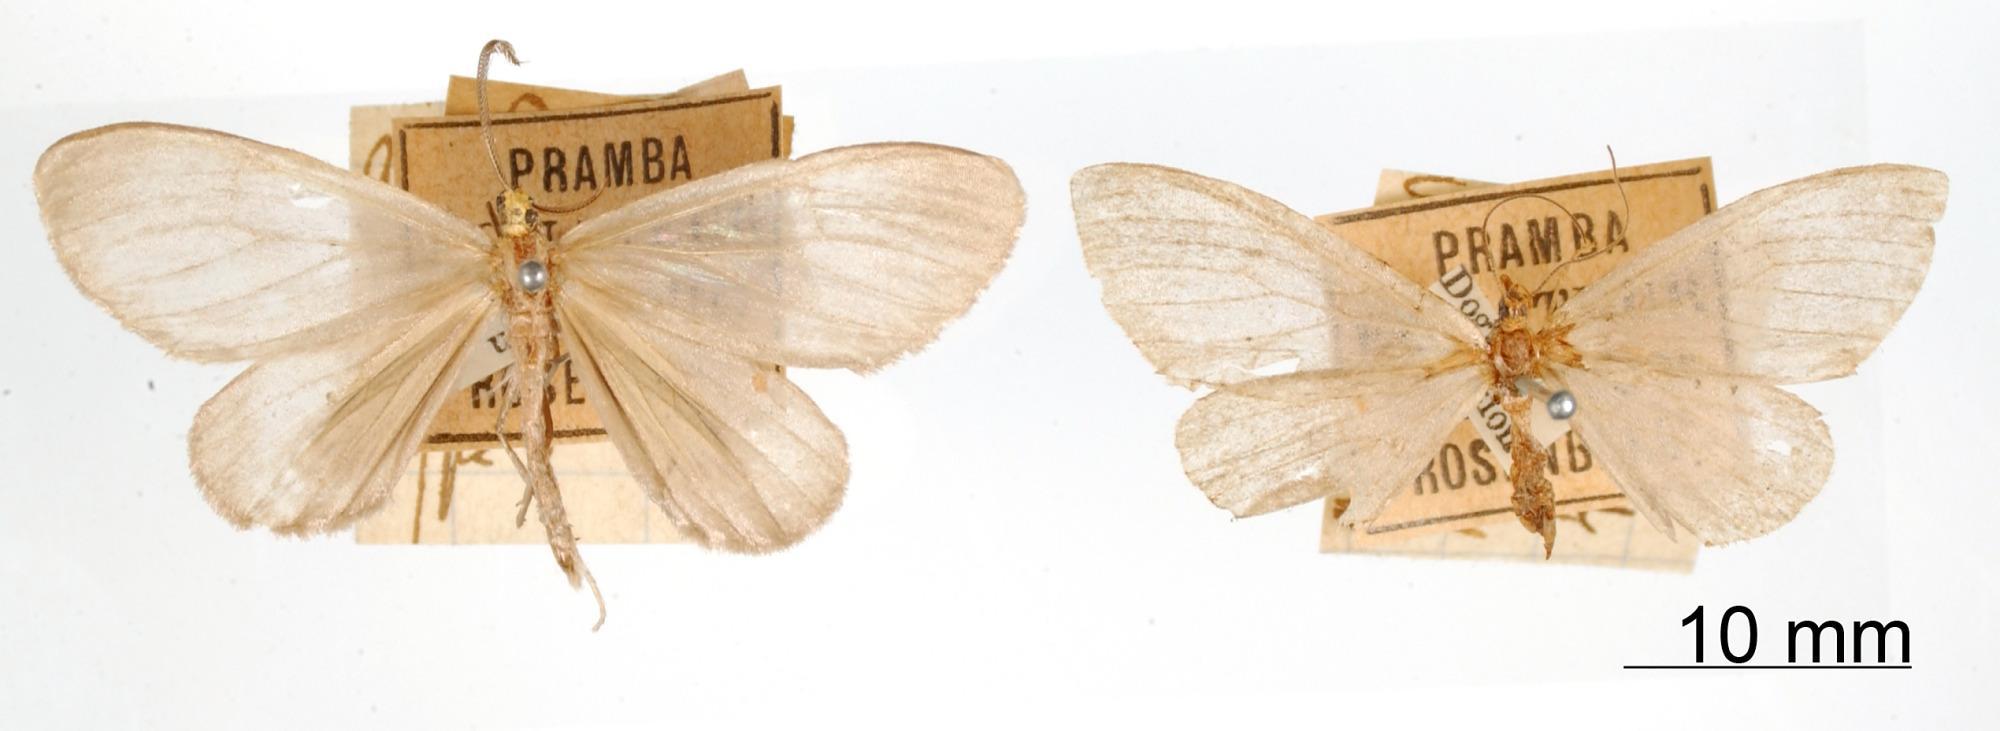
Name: Graphidipus pilosa
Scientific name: Graphidipus pilosa Dognin, 1900
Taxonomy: Animalia, Arthropoda, Insecta, Lepidoptera, Geometridae, Larentiinae
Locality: Pramba, Ecuador, Ecuador